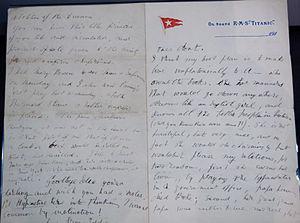
Lettre de Edward Pomeroy Colley adressée à sa belle sœur Edie, posté depuis le RMS Titanic le 11 avril 1912. Musée des lettres et manuscrits, Paris.
Les passagers du Titanic sont les 1 316 personnes qui ont embarqué à bord de ce paquebot transatlantique pour sa seule traversée entre son départ le 10 avril et son naufrage le 15 avril 1912. Ils forment un groupe hétéroclite et sont répartis en trois classes selon le prix de leur billet, et, de fait, la qualité de service dont ils bénéficient. En première classe se trouve la frange supérieure de la société : puissants hommes d'affaires, politiques, militaires et lettrés s'y côtoient. La deuxième classe est accessible à des gens moins riches mais tout de même aisés : universitaires, ecclésiastiques et touristes notamment. Enfin, la troisième classe est destinée aux nombreux immigrants désireux de s'installer définitivement aux États-Unis. En plus de ces passagers payants se trouvent répartis en première et deuxième classe neuf employés des chantiers Harland & Wolff, chargés de s'assurer de la bonne marche du navire.